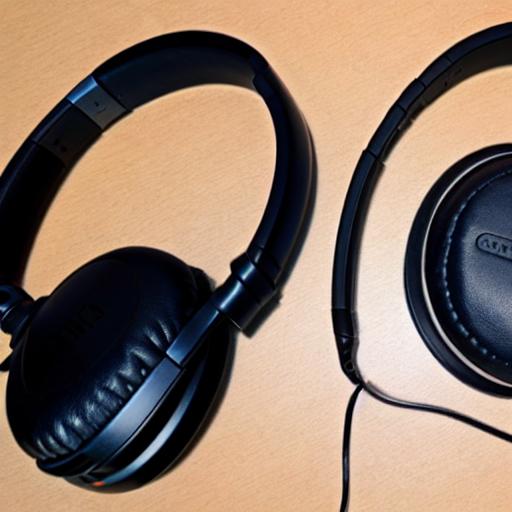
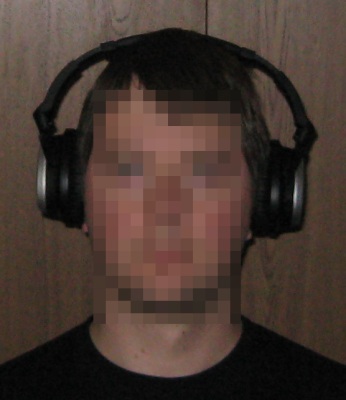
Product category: headphones
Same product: no